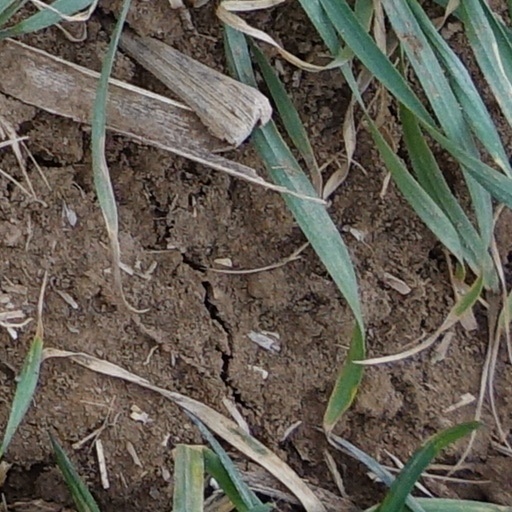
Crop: wheat